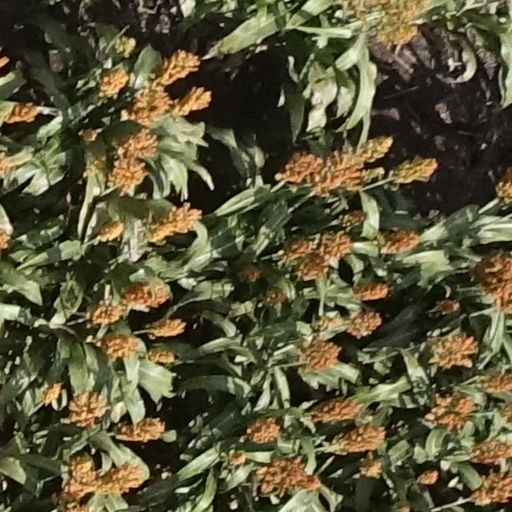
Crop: sorghum